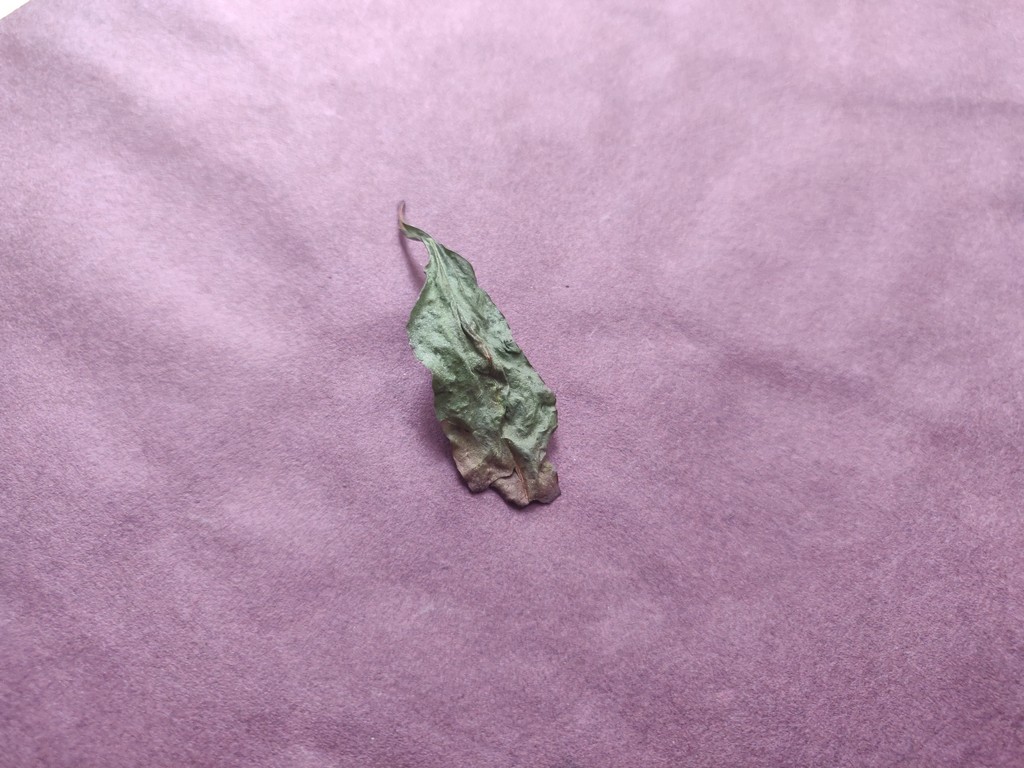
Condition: Dried
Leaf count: single
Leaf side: unknown